Postal history

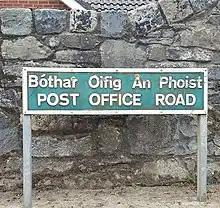
With the growth of urban centres across the Western hemisphere in the 19th century Post Offices were located on main arterial routes

The era for a geographical based study can add dimension depending on the services available or the changes that took place. The period should seek to tell a complete story and not limit the chosen topic.